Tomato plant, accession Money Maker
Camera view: vertical (180 deg); turntable rotation: 270 degrees
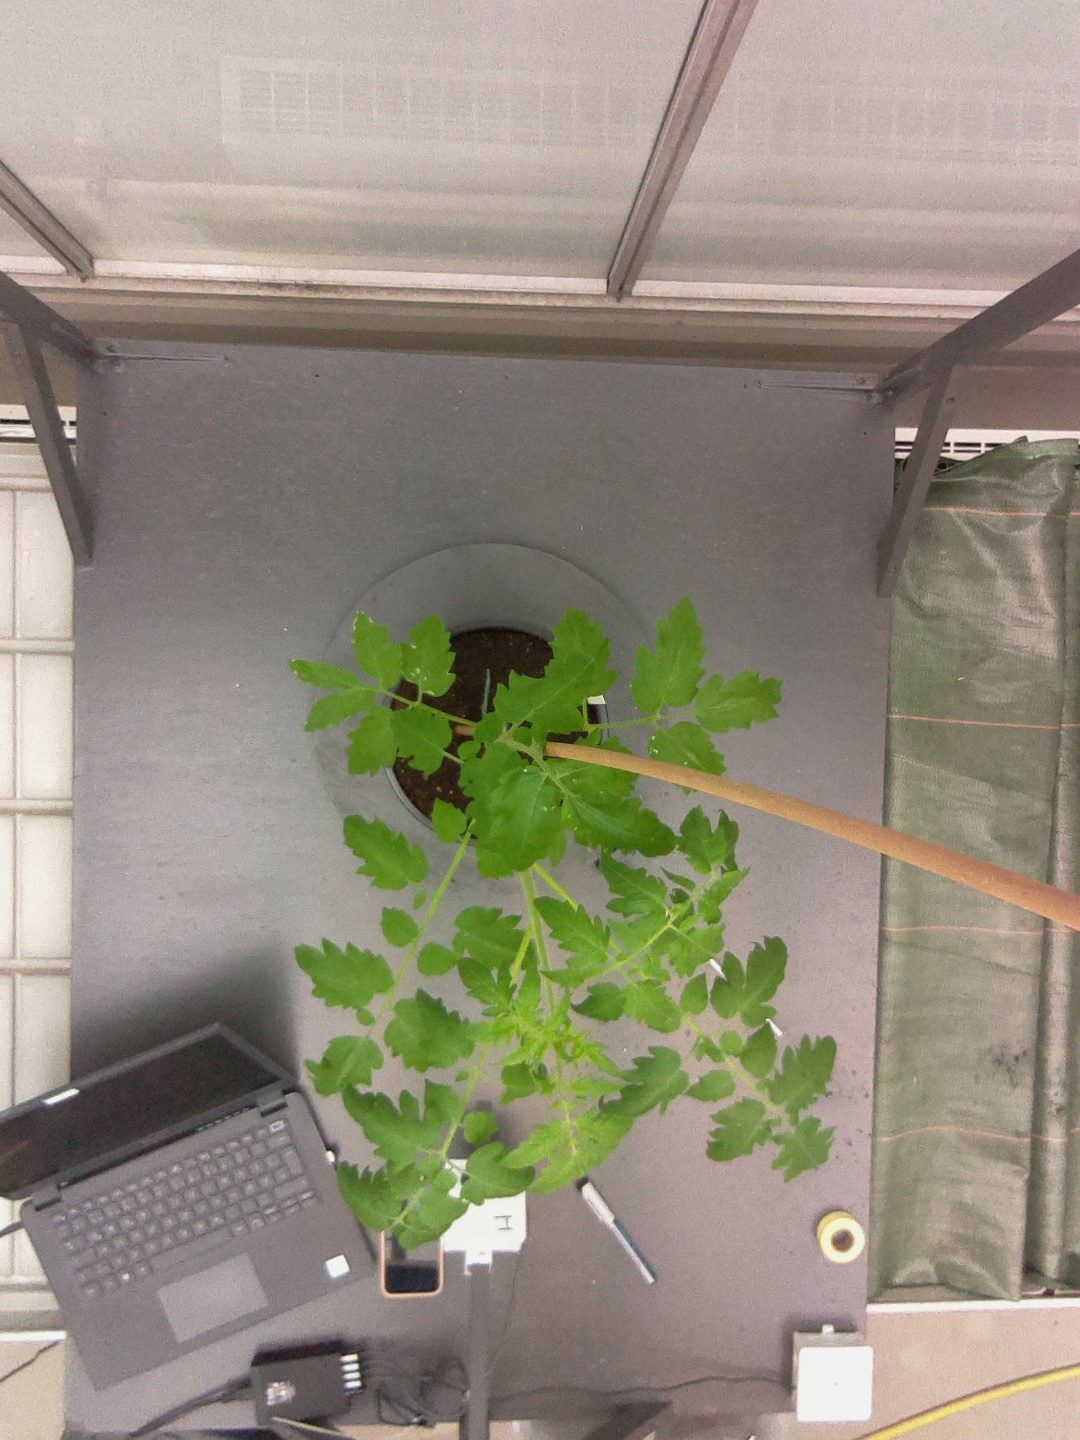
BBCH growth stage 14: 8 of true leaves visible